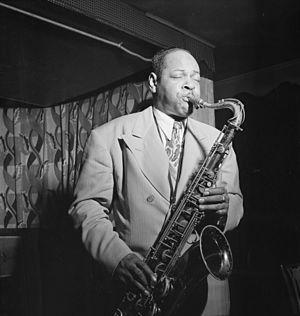
Coleman “Bean” Hawkins est un musicien afro-américain saxophoniste ténor de jazz. Il fut l’un des solistes majeurs du middle jazz et considéré comme le père du saxophone dans le jazz. Il est une des figures musicales de la Renaissance de Harlem.